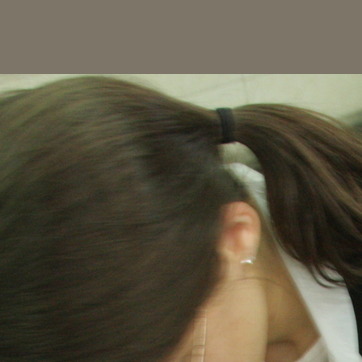
Material: hair